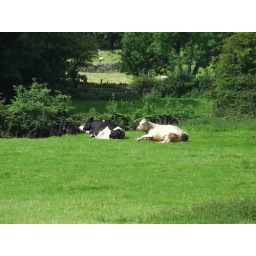
Some cows on a field in Lake District, Cumbria, England.